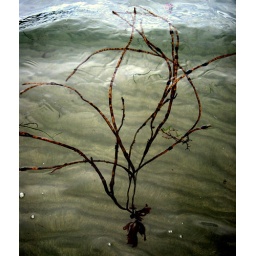
sea weed in water at beach muckross kilcar co donegal 10/7/10